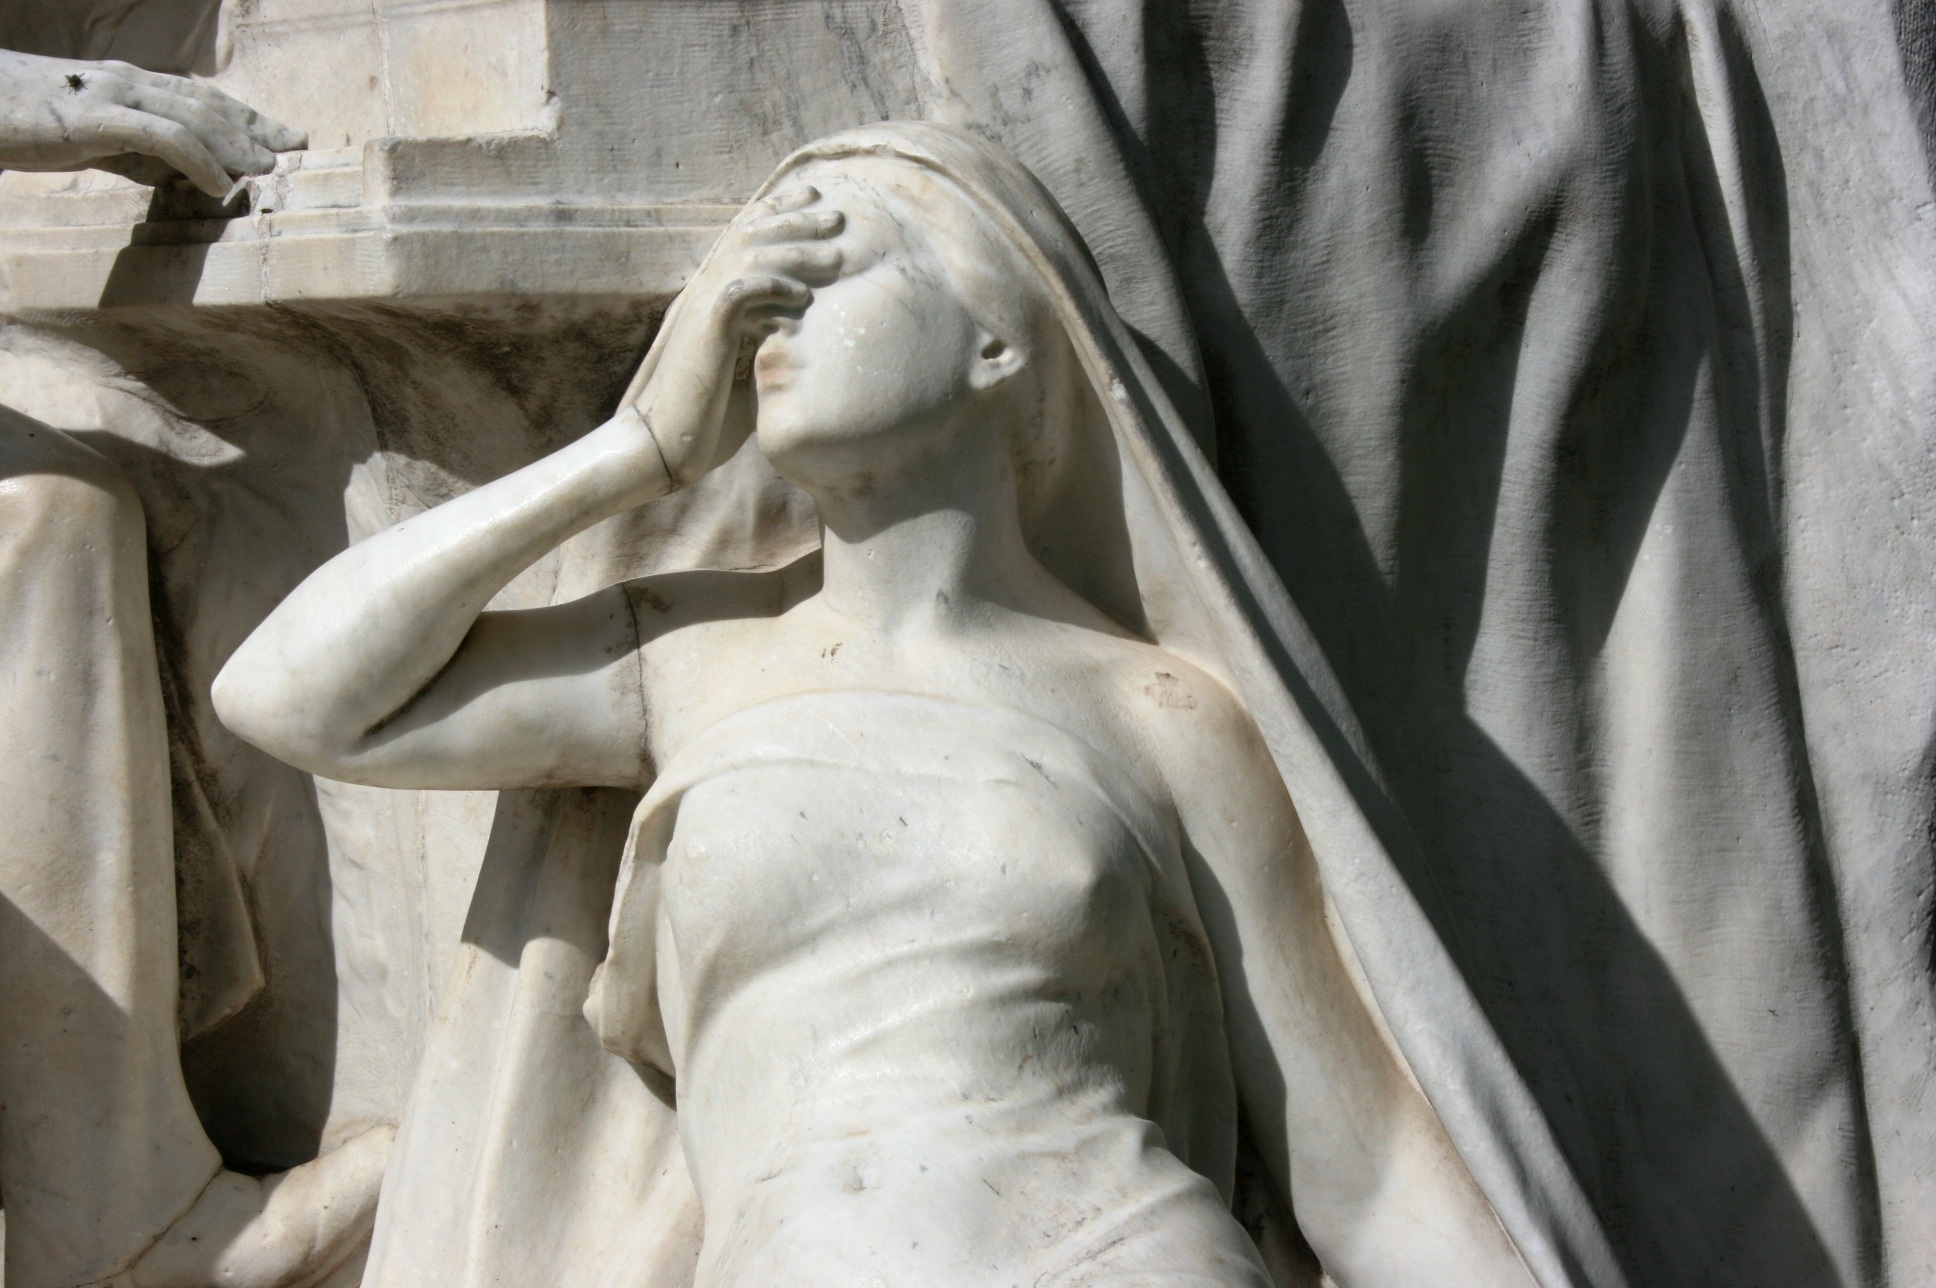
music, paris, monument, statue, sculpture, art, temple, muse, chopin, carving, stone carving, ancient history, classical sculpture, parc monceau